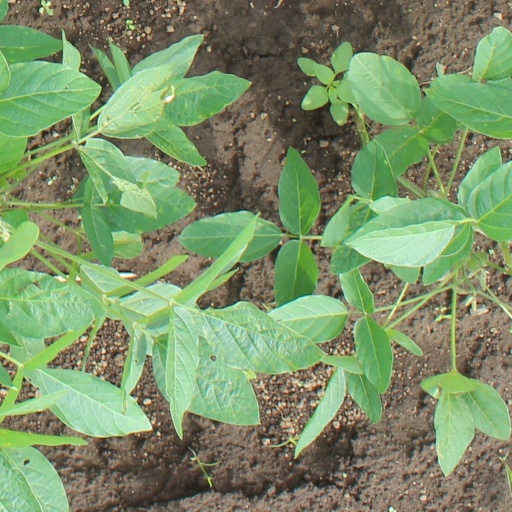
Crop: soybean